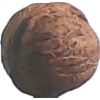
Label: walnut